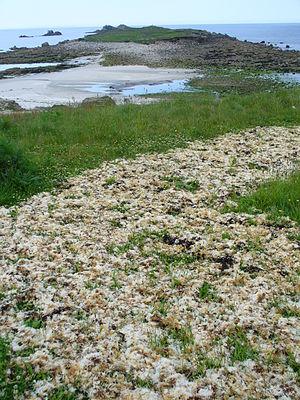
Le goémon ou varech est un mélange indéterminé d'algues brunes, rouges ou vertes. On distingue :